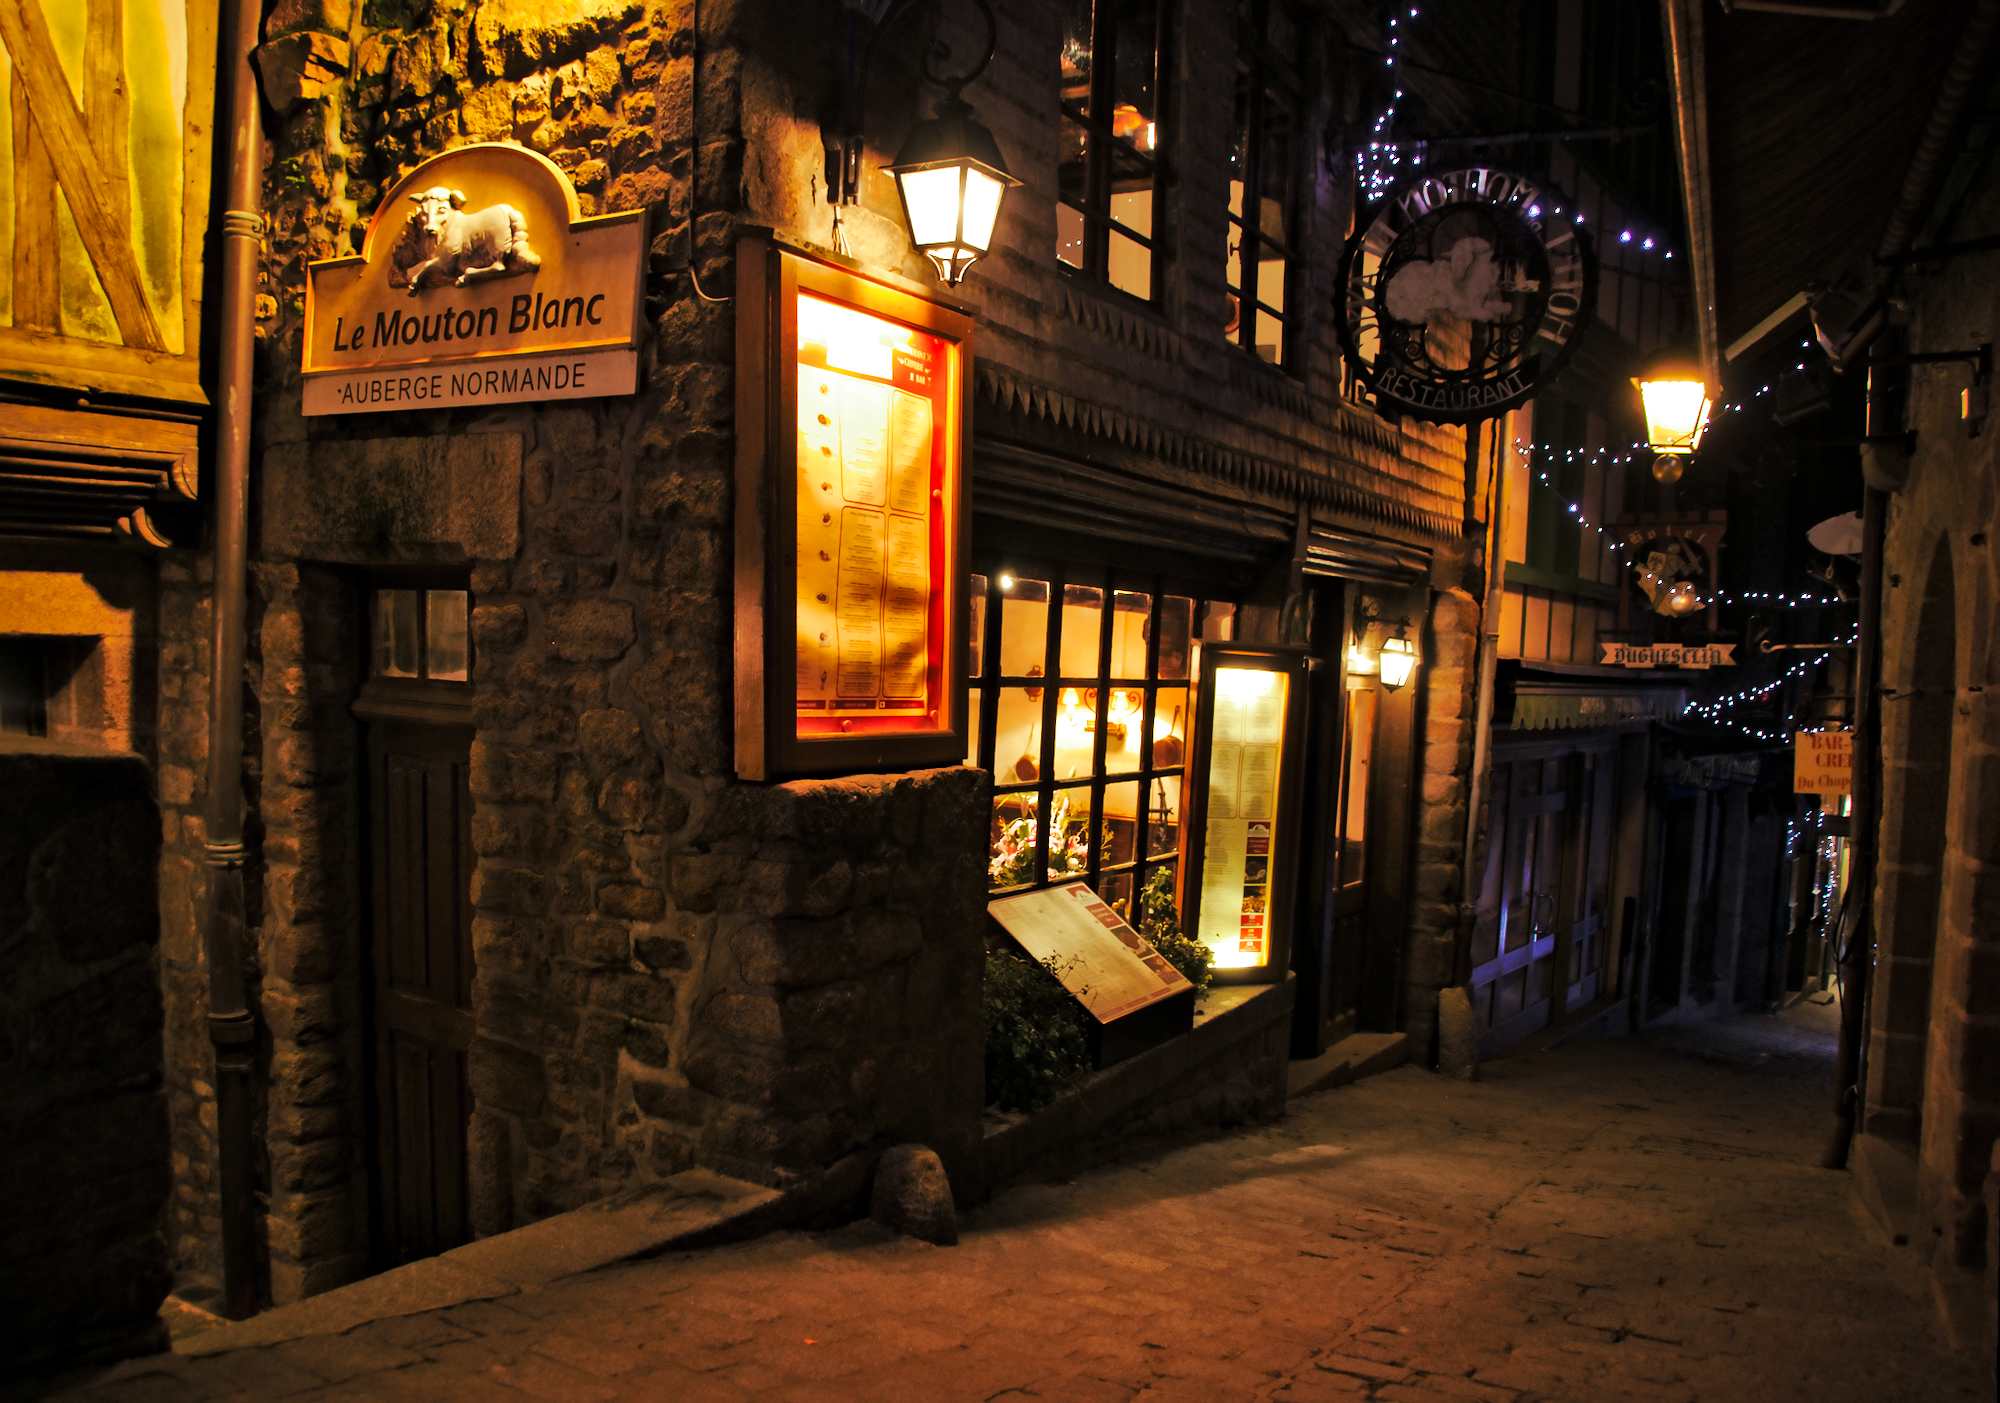
light, road, street, night, alley, france, evening, darkness, lighting, monastery, longexposure, normandy, tavern, montsaintmichel, urban area